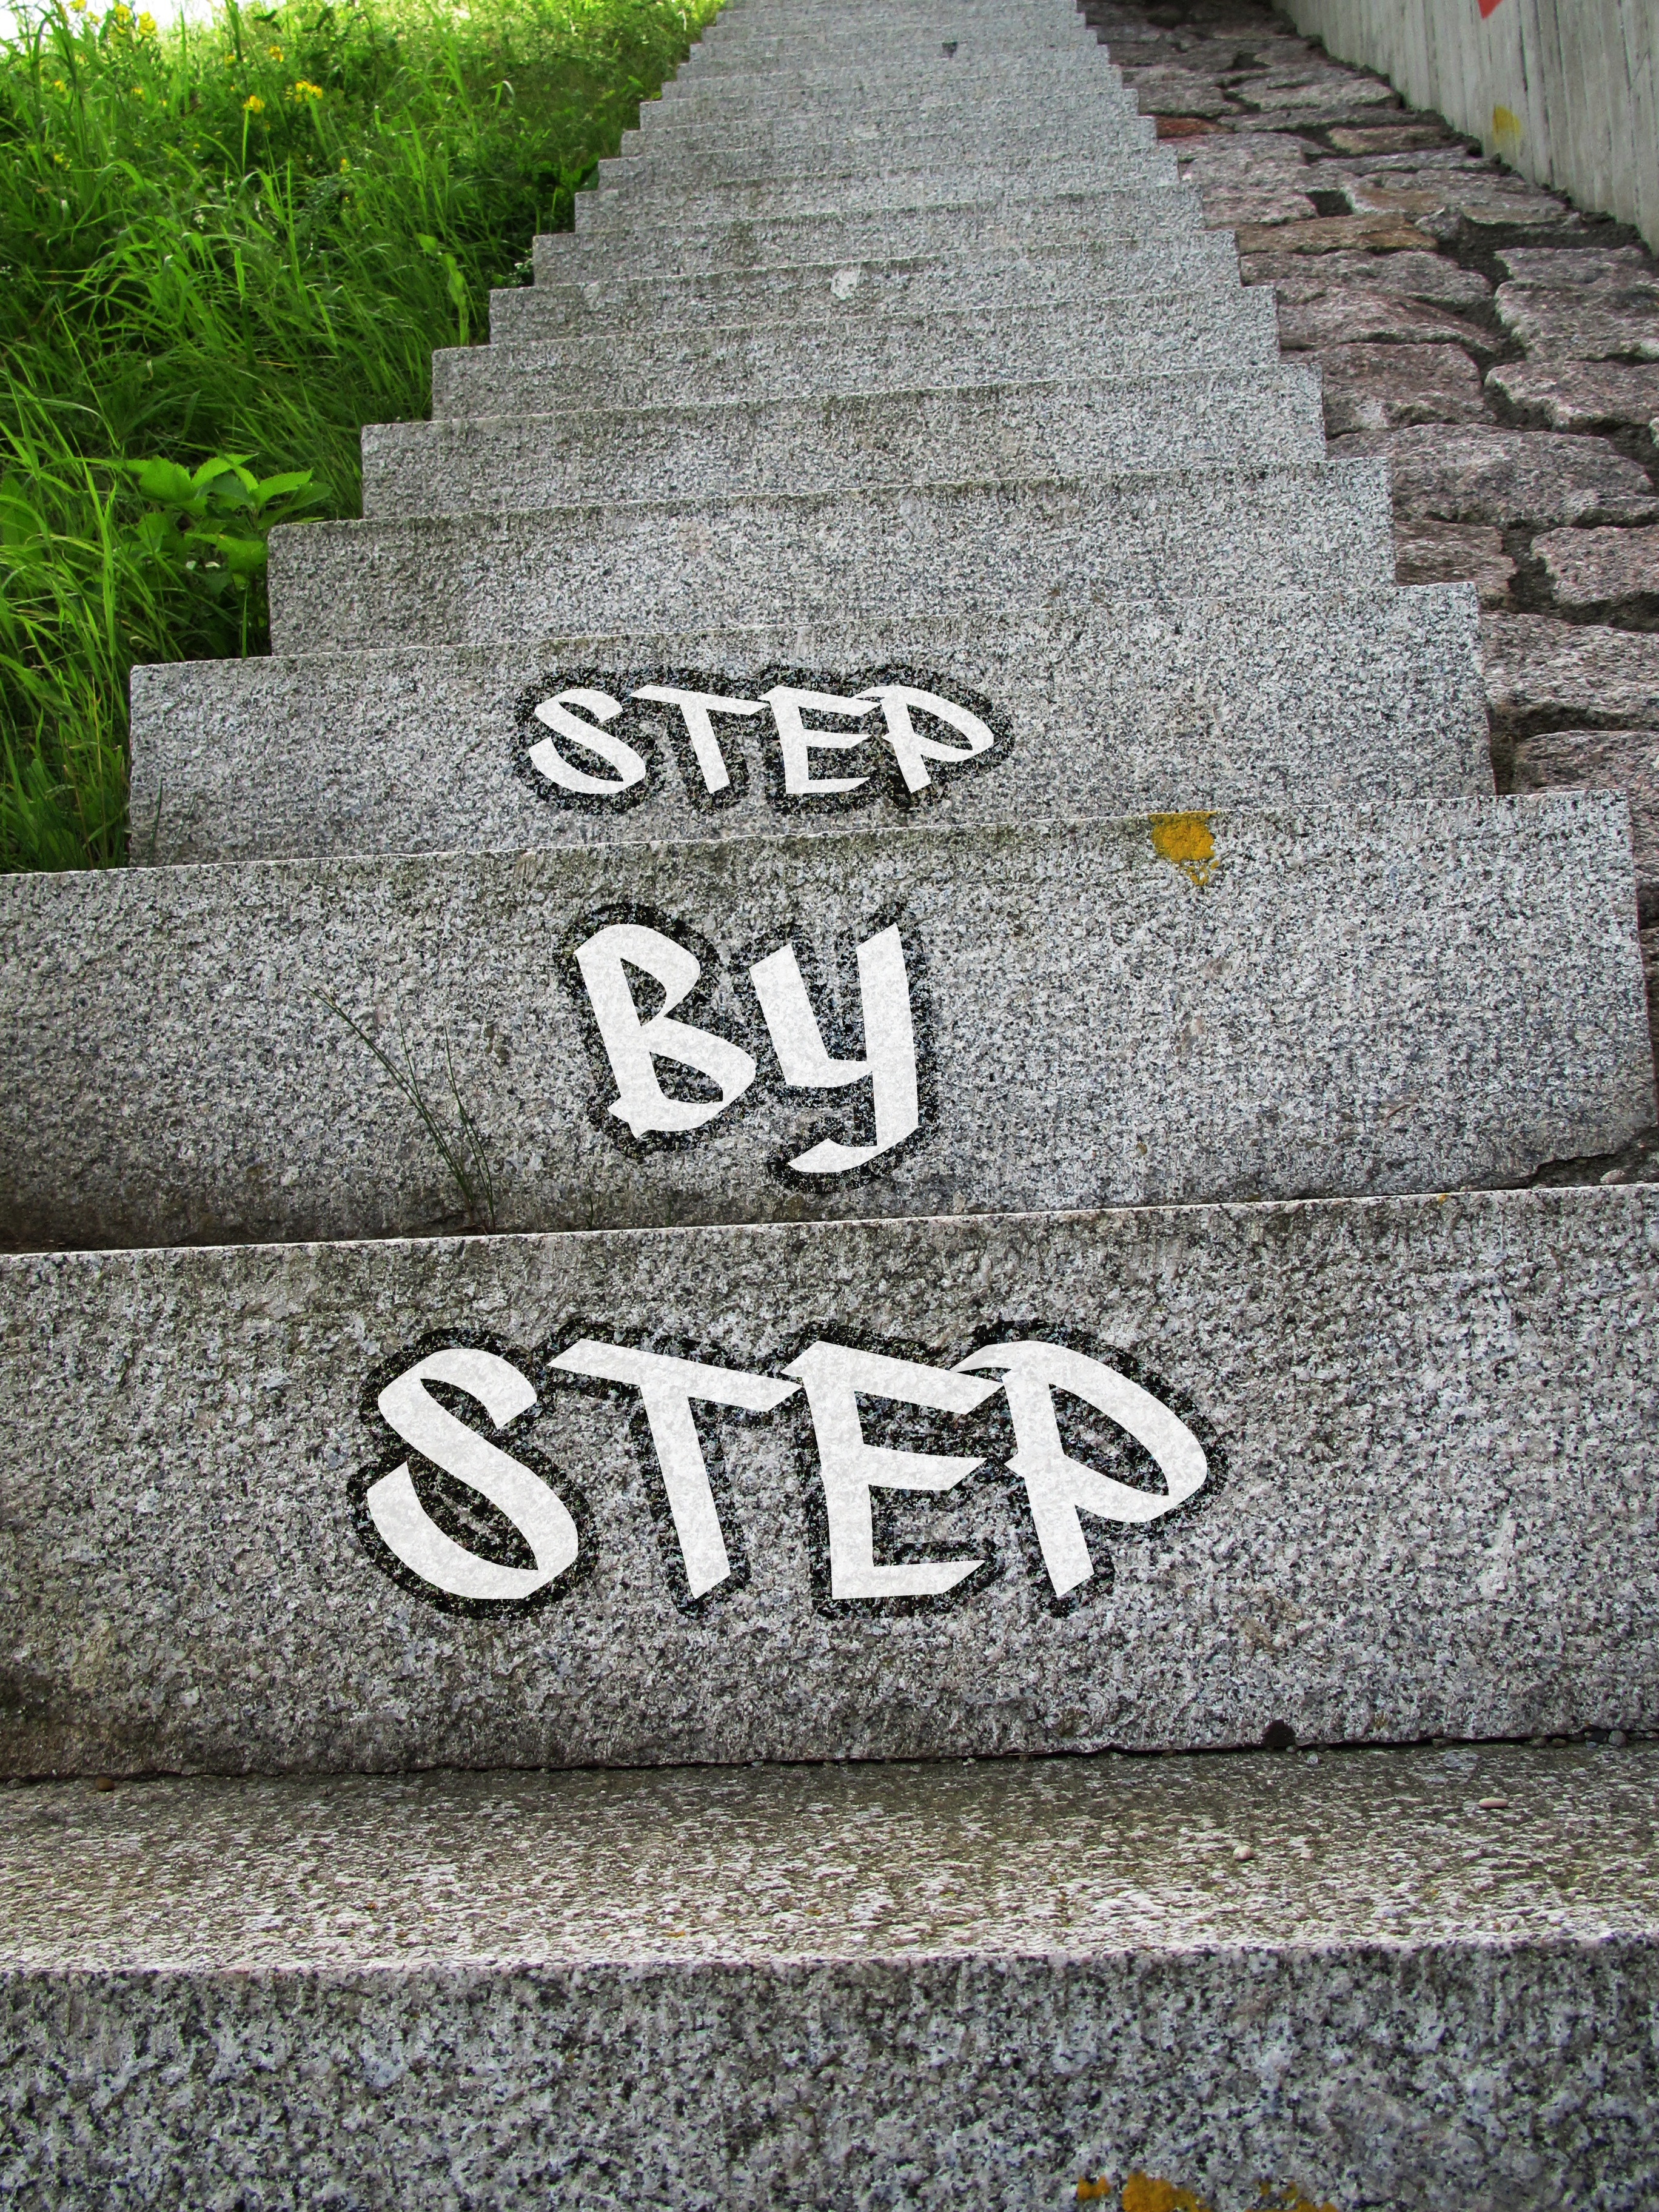
road, sidewalk, wall, asphalt, lane, memorial, stairs, up, rise, gentle, success, career, careful, stages, gradually, slowly, carefully, cautious, road surface, leisurely, considering, gradual, step by step, haltingly, piecewise, successively, imperceptible, hesitantly, in detail, her mind